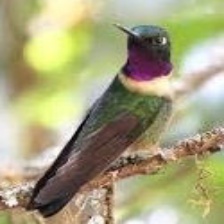
Species: AMETHYST WOODSTAR
Scientific name: CALLIPHLOX AMETHYSTINA
ImageNet parent category: hummingbird